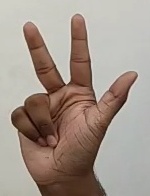
ASL sign: 3